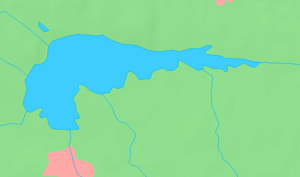
Roxen est un lac situé dans le comté d'Östergötland dans le sud-est de la Suède, au nord de la ville de Linköping.